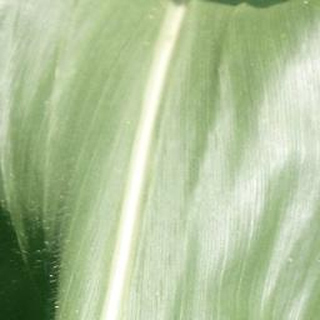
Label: healthy_corn